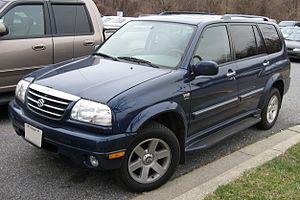
L'Escudo est un véhicule tout terrain du constructeur automobile japonais Suzuki produit en trois générations depuis 1988, qui se sont vendues à 8,3 millions d'exemplaires. Il est disponible en Amérique du Nord sous les versions JX, JLX et JLX-L. Auparavant, des versions JLX V6 et JLX-L V6 étaient disponibles.